Lilium nanum

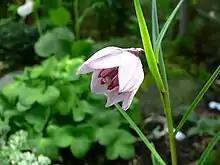
"Lilium nanum"

In June, the plant develops a terminal, nodding, bell-shaped solitary flower. The pedicel is long and twisted, and it ranges in length from 0.5 to 5.5 cm. The flowers of the "flavidum" variety are mostly purple to violet with very little pale yellow. The six petals of the outer circle are about the same size and form as the inner circle's six petals, which are a little shorter and wider. Tiny papillae are scattered throughout its tip. The outer bracts are lanceolate, somewhat extended at the tip, 1.2 to 4 cm long, and range in width from 0.3 to 1.2 cm. They also include roundish nectar that is about 0.1 cm in diameter. The base's internal surface is heavily papillose and fringed. The inner petals are oblong-rounded to elliptic, 1.1–3.8 cm long, 0.4–1.6 cm wide, and somewhat expanded at the tip. They each have a base that is more fringed on the inside than the outside and are made up of an expanded elliptical nectary with a 0.3 cm diameter.